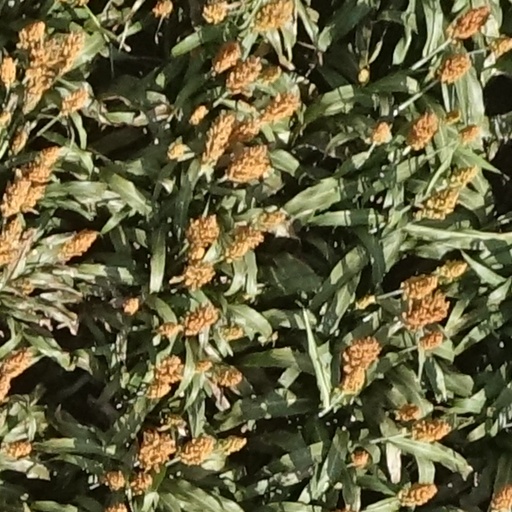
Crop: sorghum